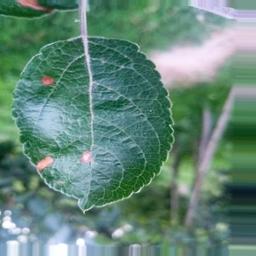
Label: Alternaria